Marc Fusco

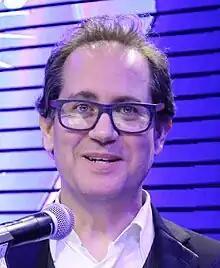
Fusco in 2019

Marc Fusco is an American film director, screenwriter and film editor known for "Stealing Time", "My Uncle Rafael", and "The Samuel Project".